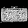
Label: Bag